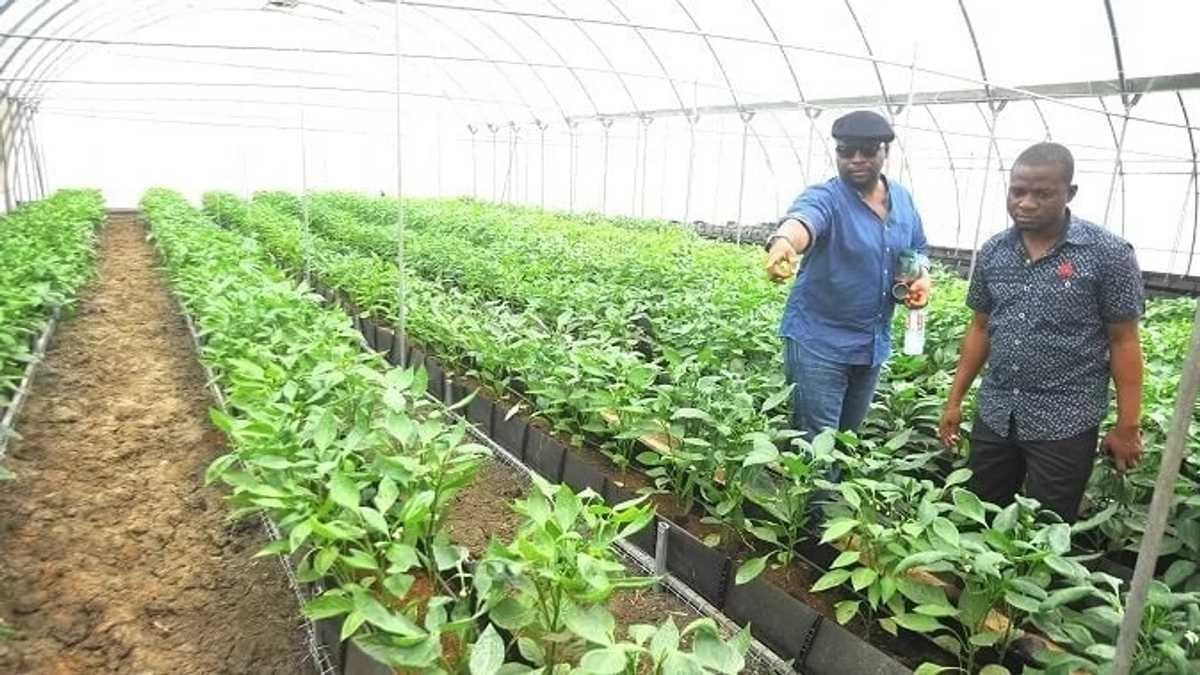
Ndani ya chafu yenye fremu za chuma na dari la plastiki linalopenyeza mwanga mimea ya kijani imepangwa kwa mistari kwenye makasha maalum ya upandaji. Watu wawili wamesimama miongoni mwa mimea hio, mmoja akielekeza kwa kidole kana kwamba anaelezea jambo. Mandhari inaonyesha uzalishaji wa kisasa wa kilimo cha chafu chenye udhibiti mzuri wa mazingira kwa ajili ya ukuzaji wa mazao bora.